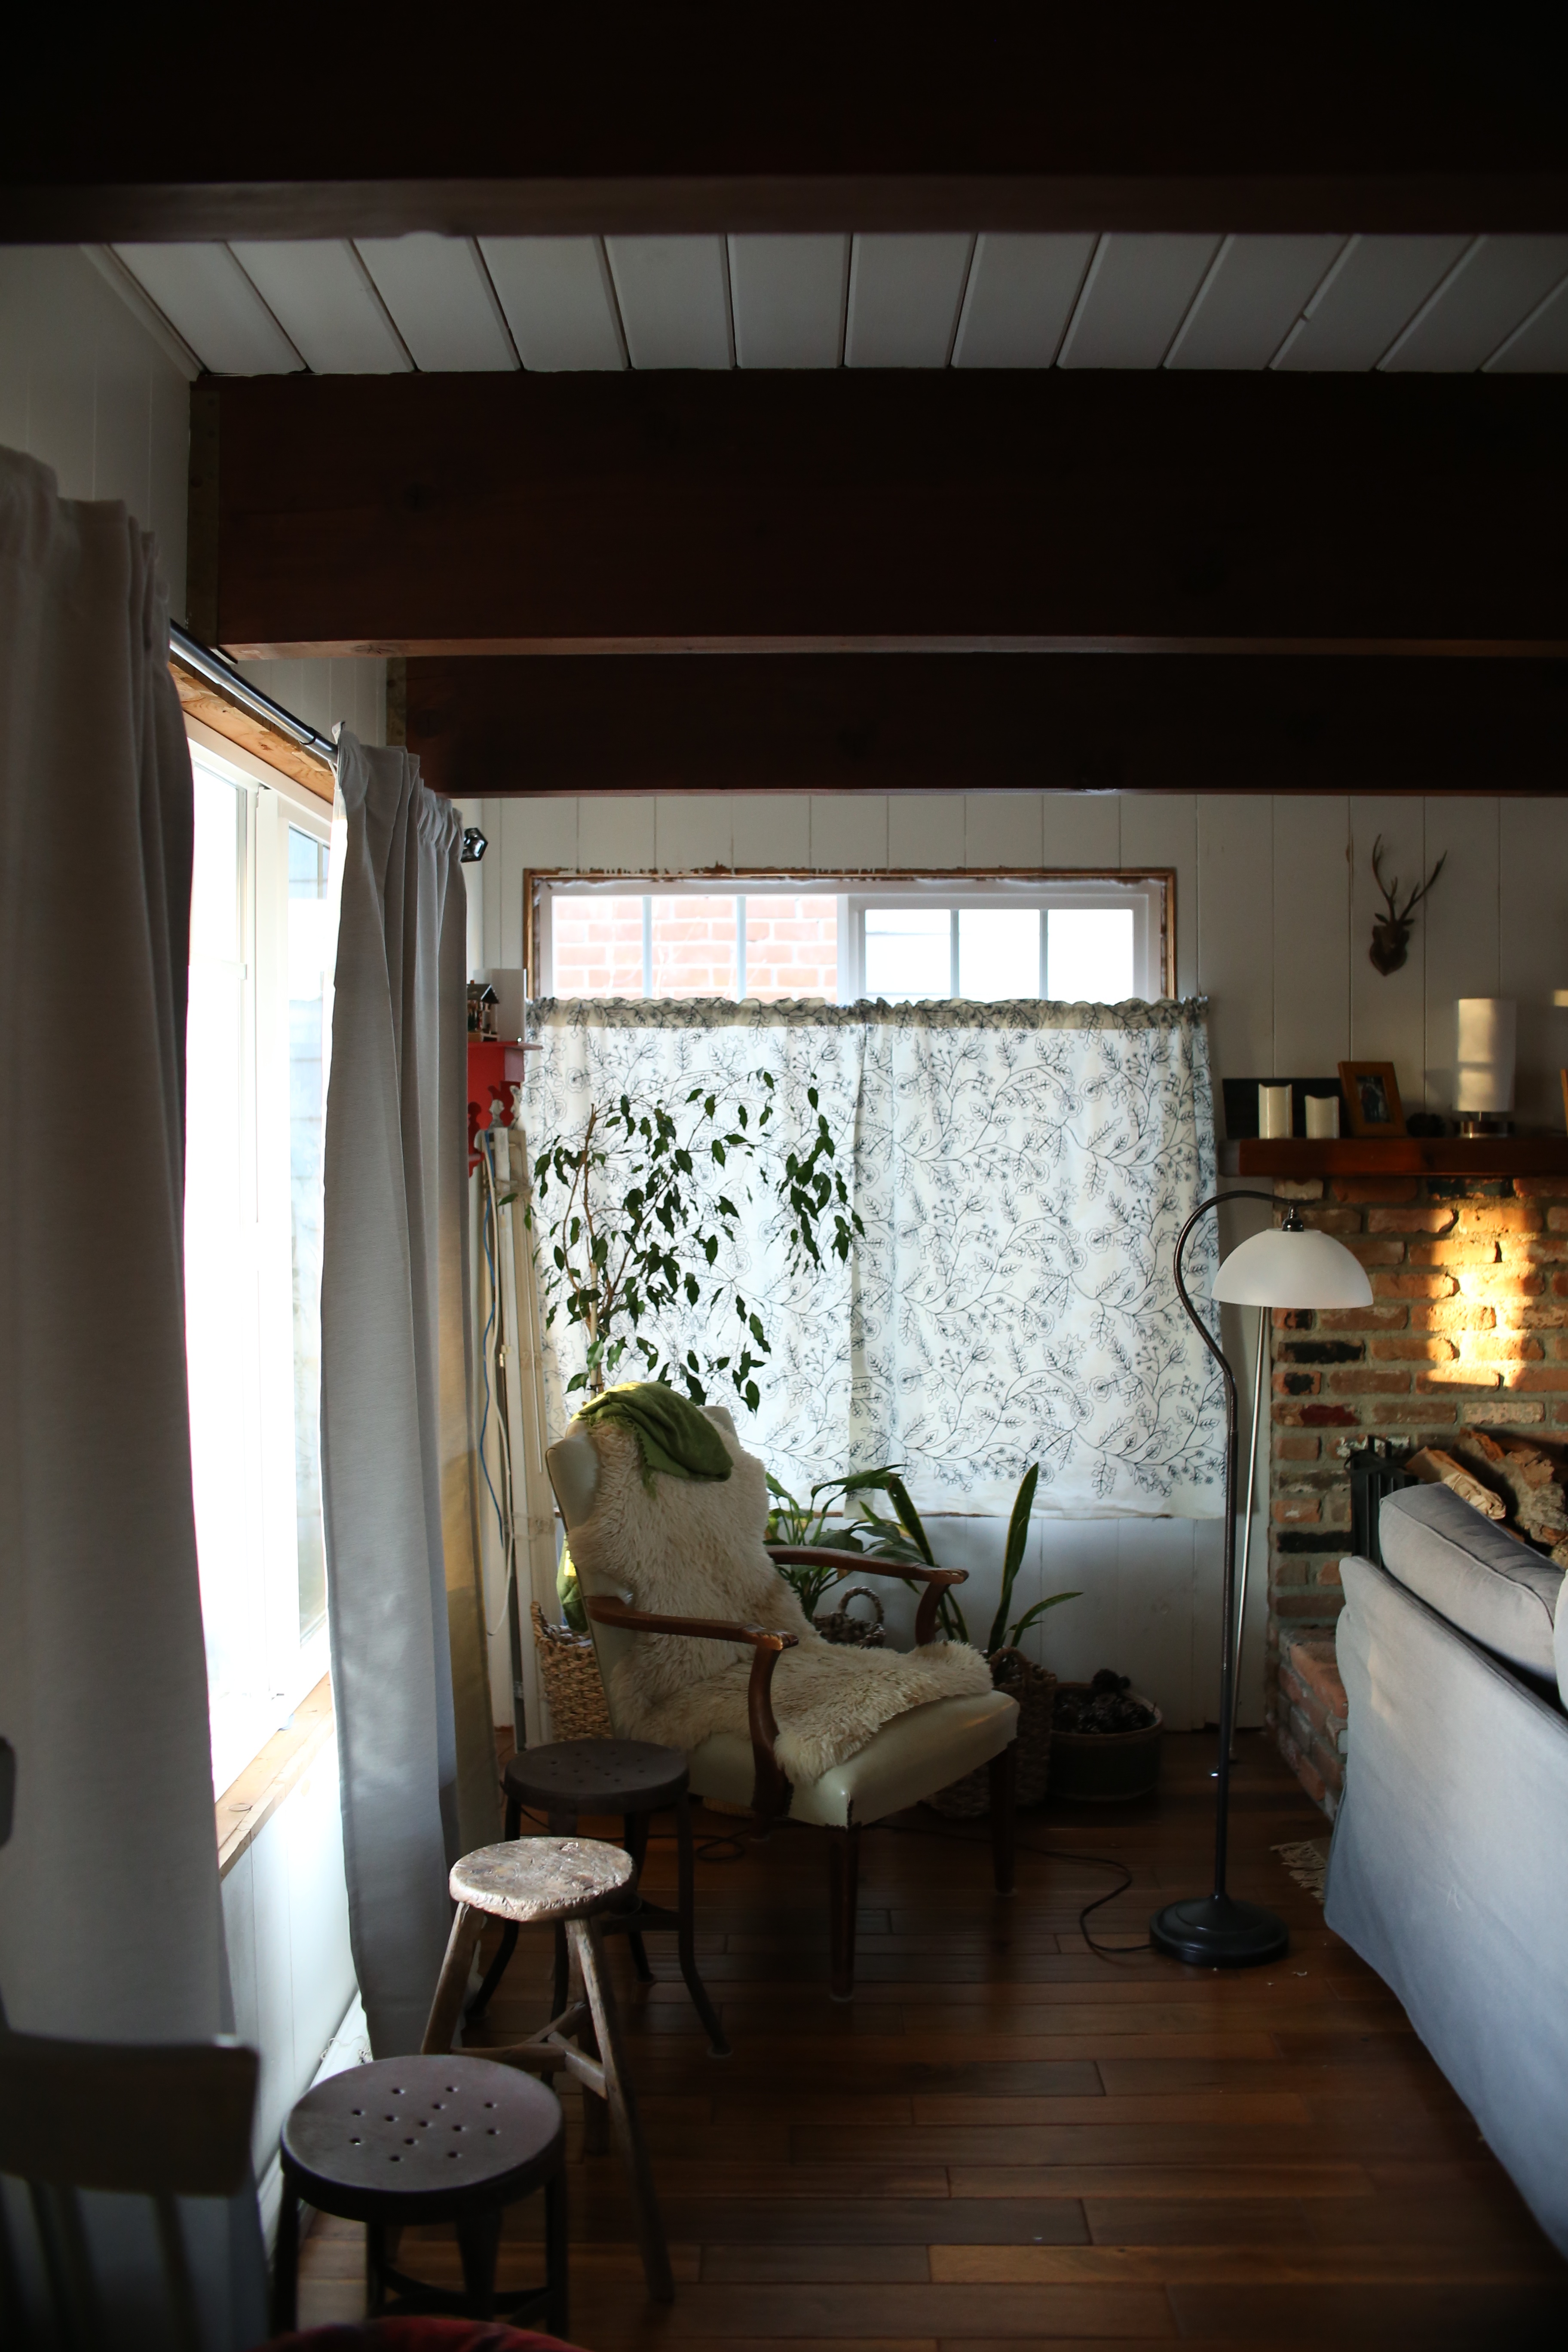
house, window, home, cottage, property, living room, room, lighting, interior design, design, estate, window covering